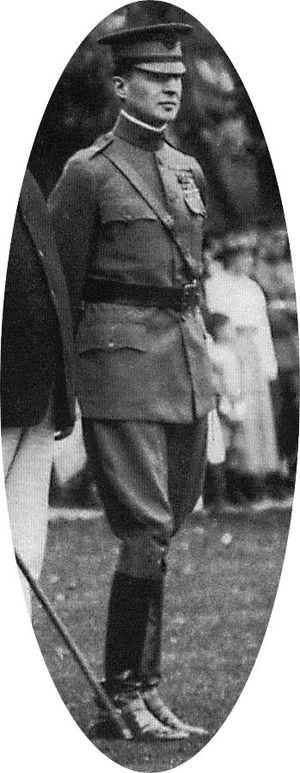
Douglas MacArthur, né le 26 janvier 1880 à Little Rock en Arkansas et mort le 5 avril 1964 à Washington, DC, est un général américain et field marshal philippin. Il fut le chef d'état-major de l'armée américaine durant les années 1930 et joua un rôle prépondérant sur le théâtre Pacifique de la Seconde Guerre mondiale. Il reçut la Medal of Honor pour son service durant la campagne des Philippines. Il fait partie des cinq personnes ayant atteint le grade de général de l'Armée dans l'armée américaine et le seul à avoir été field marshall de l'armée des Philippines.